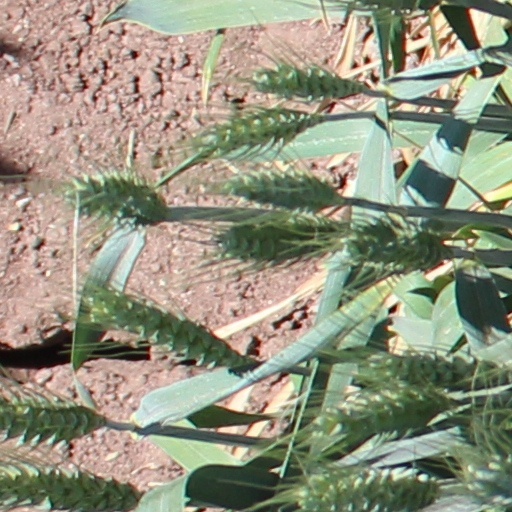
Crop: wheat